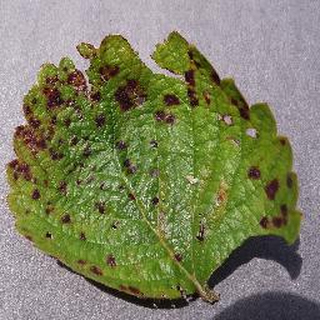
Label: strawberry_leaf_scorch